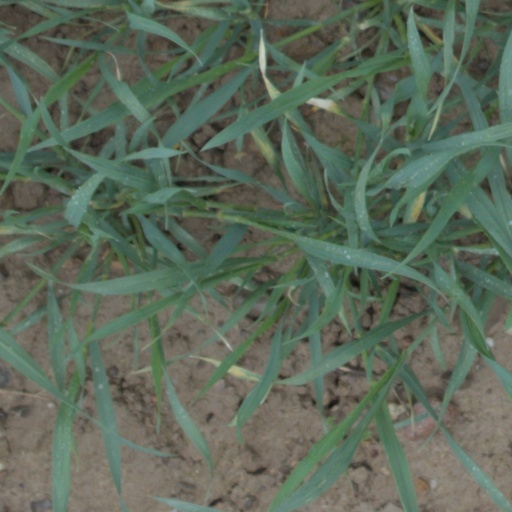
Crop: wheat